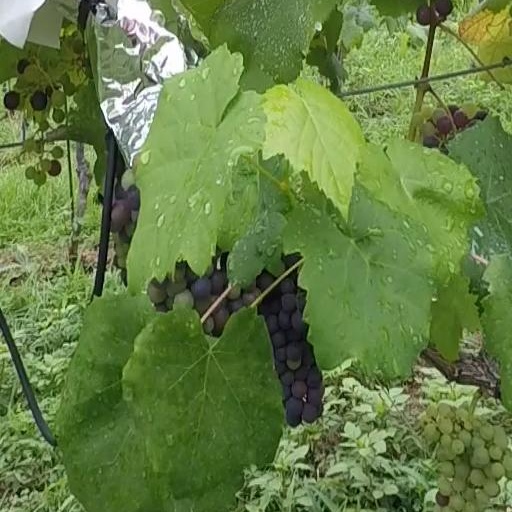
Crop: grape